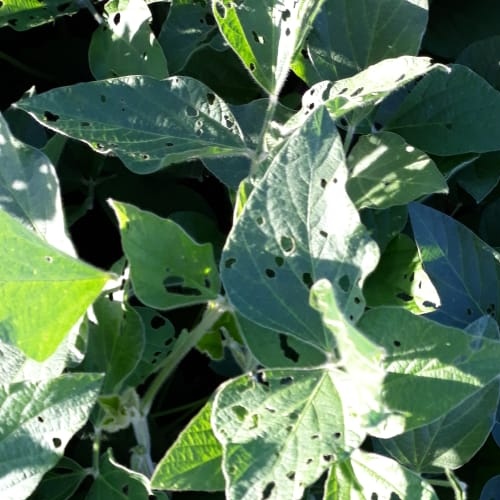
Label: Caterpillar